Peter de Ridder

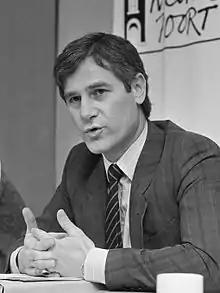
Peter de Ridder

Peter de Ridder is a Dutch businessman and sailor. Born in The Hague on May 18, 1946, this amateur sailor has beaten the world's best sailors, such as New Zealand's Dean Barker or Russell Coutts.